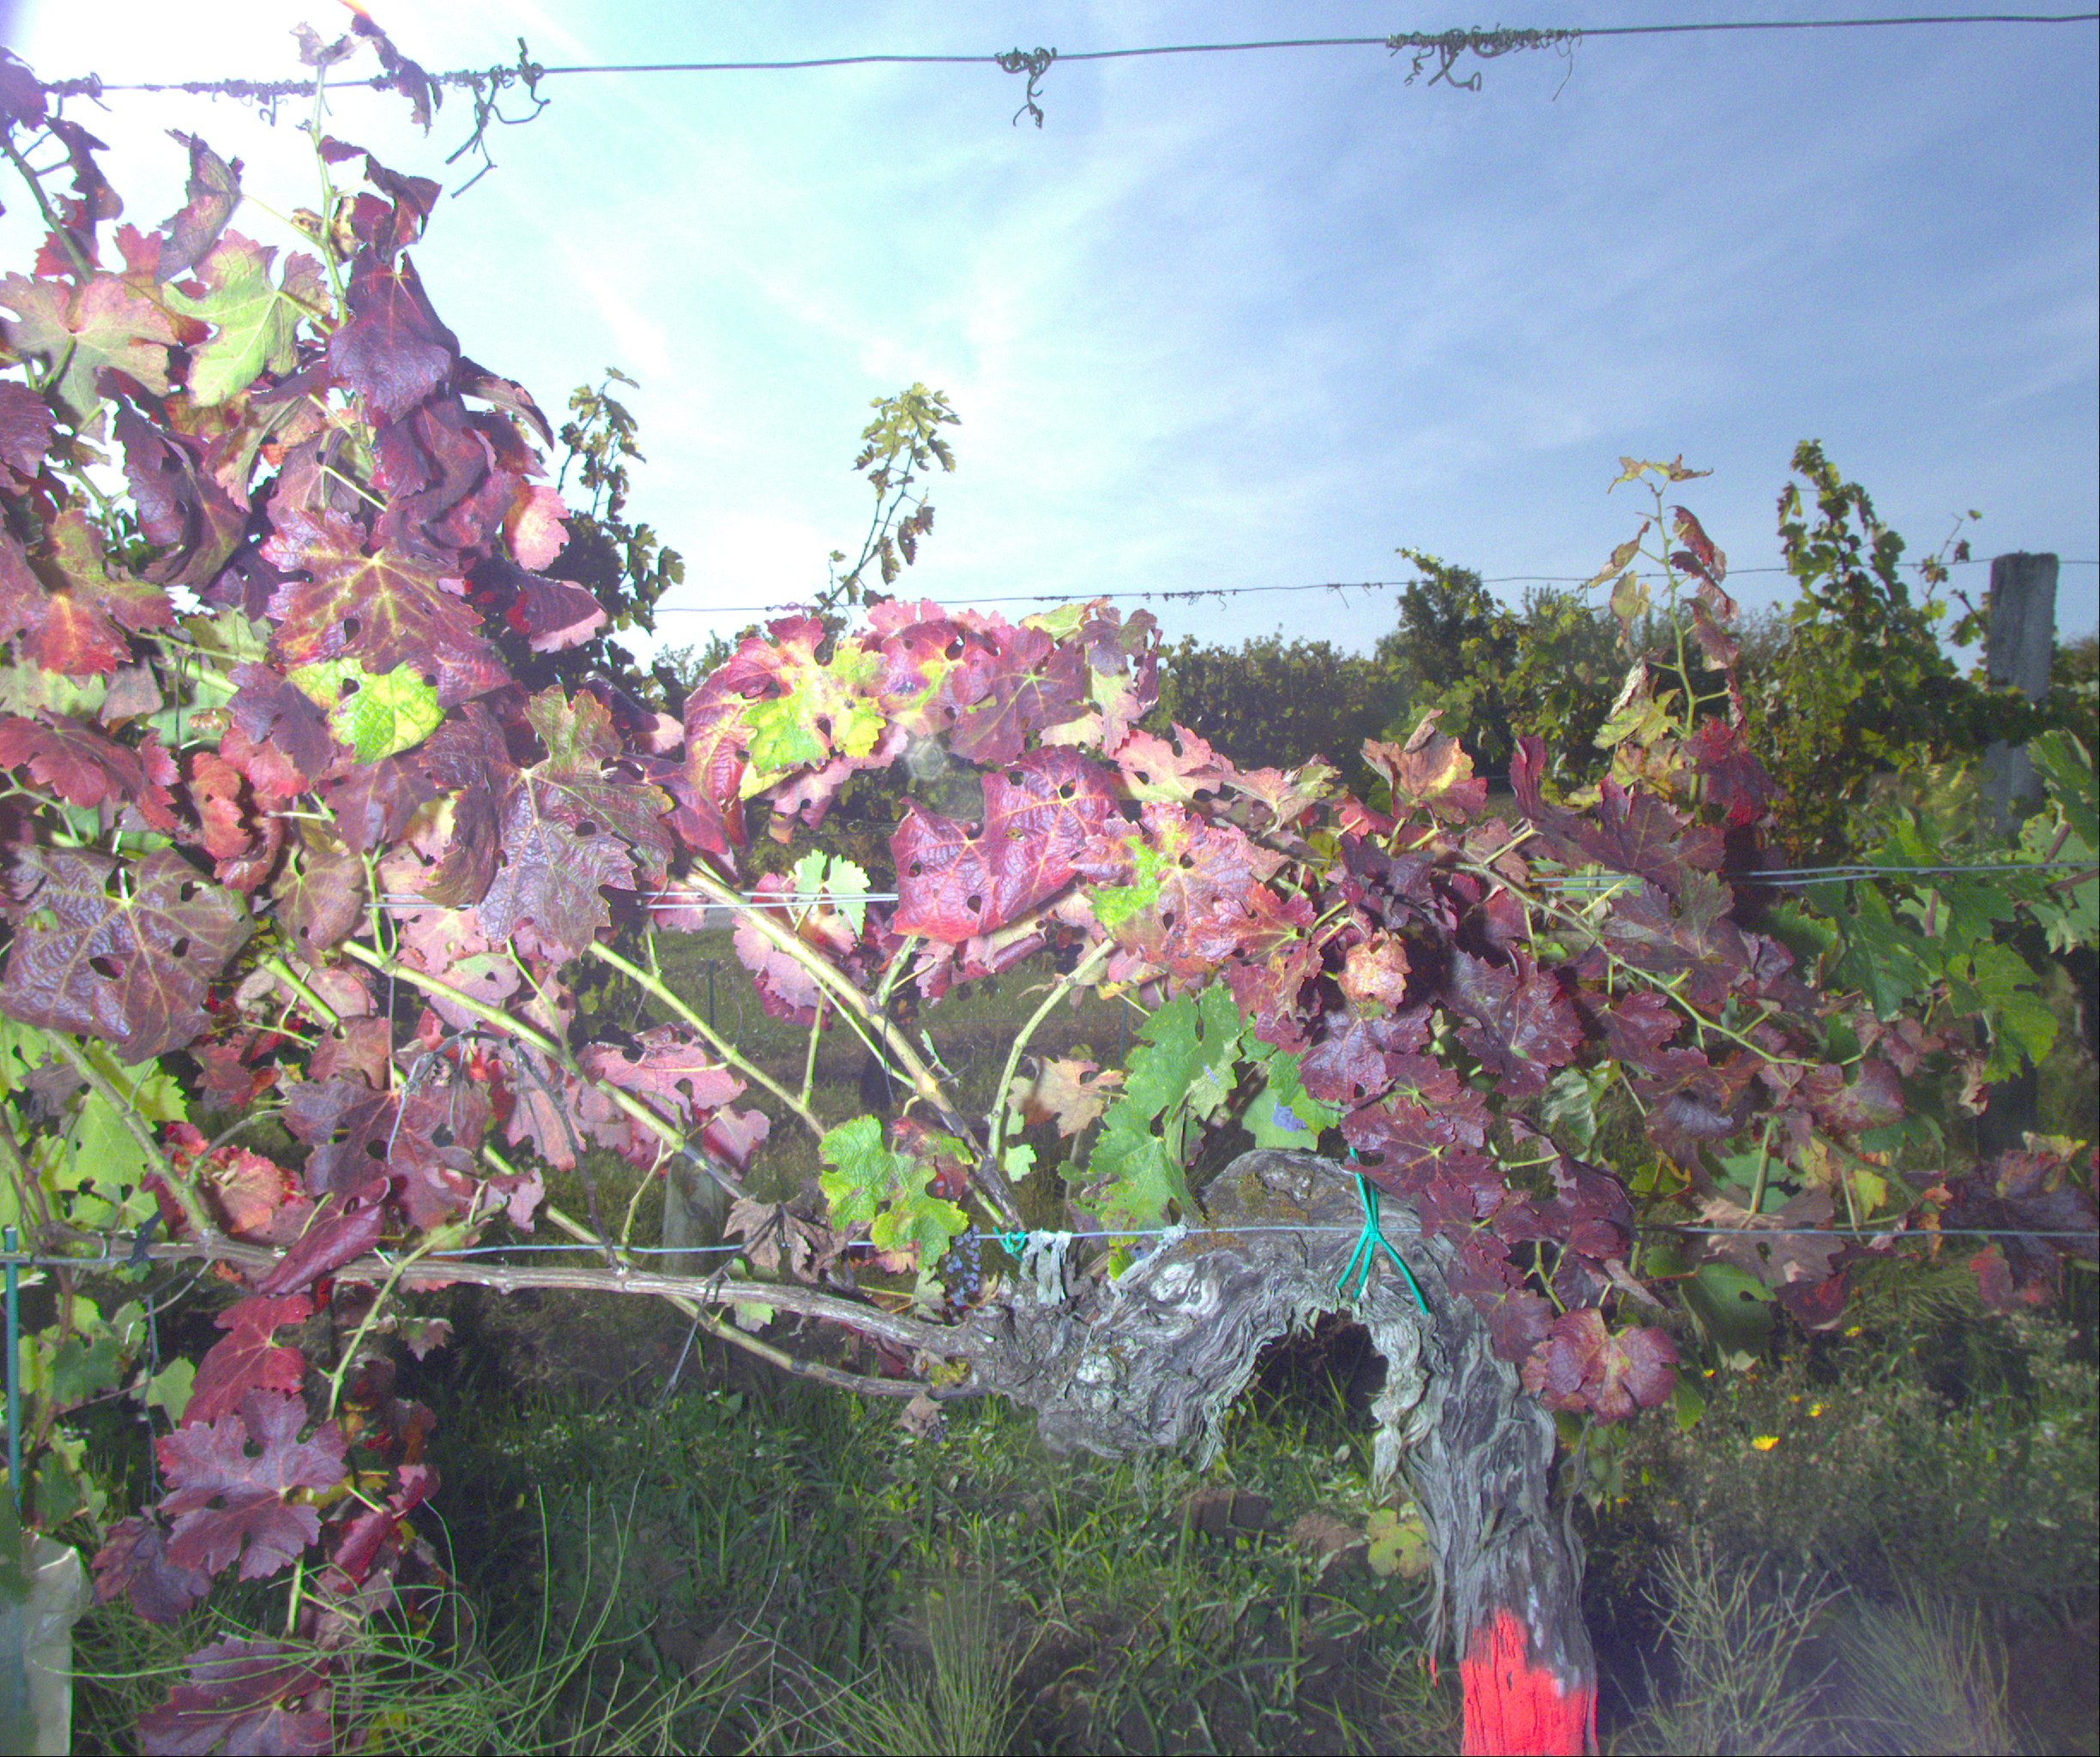
Grape variety: cabernet-sauvignon
Disease: Flavescence dorée (fd)